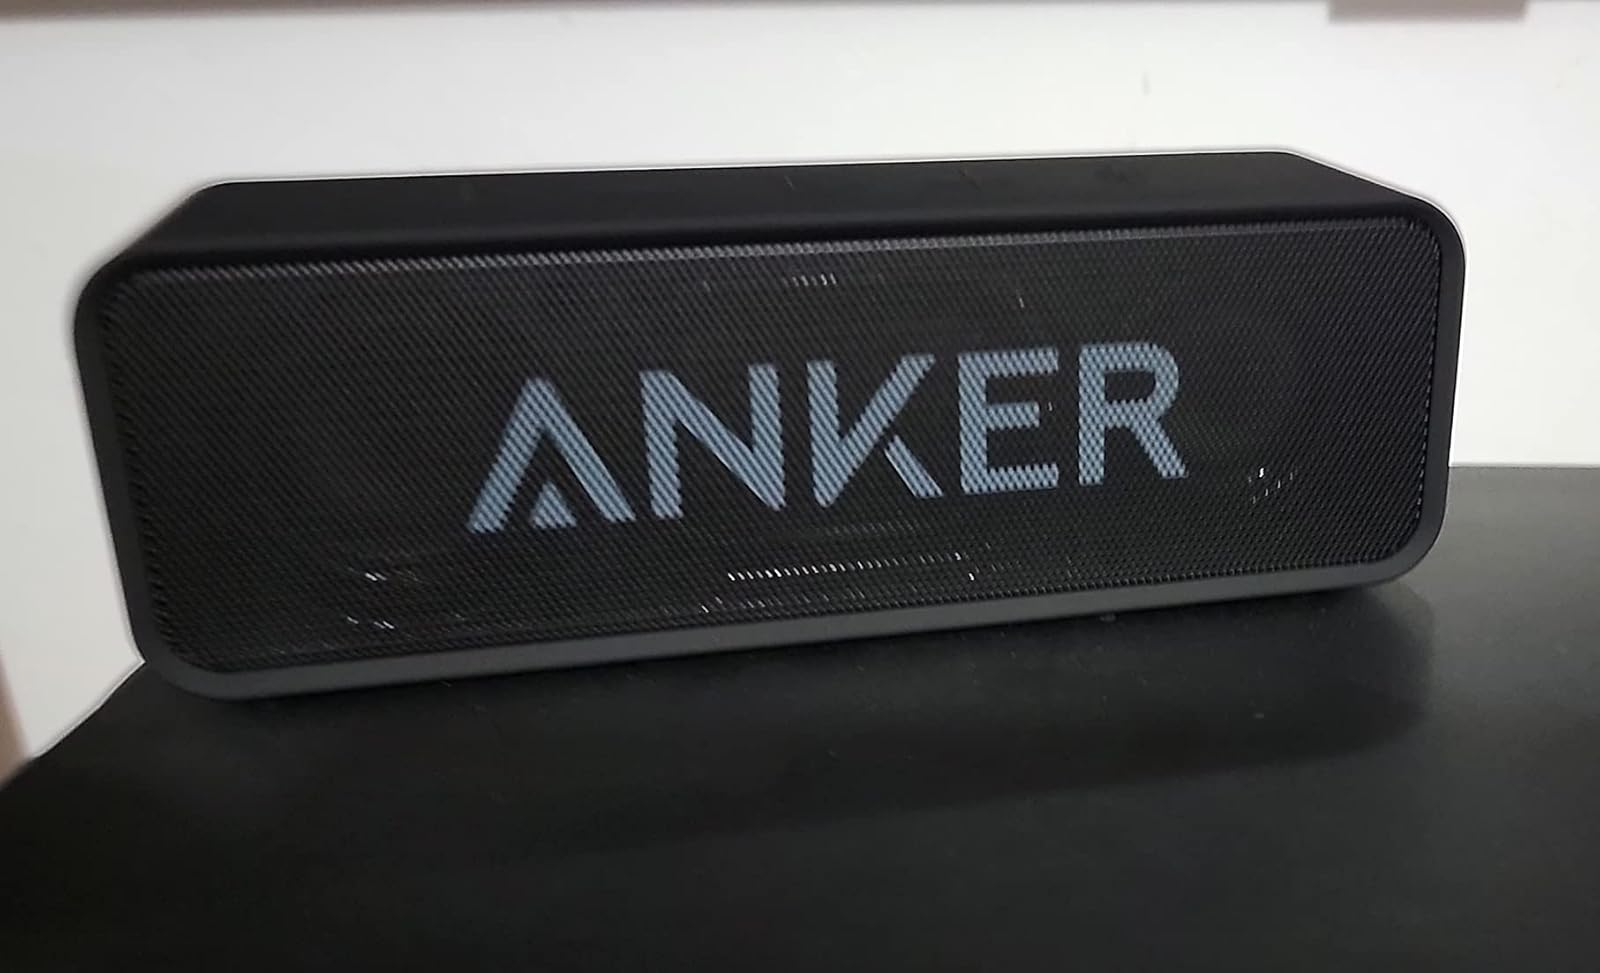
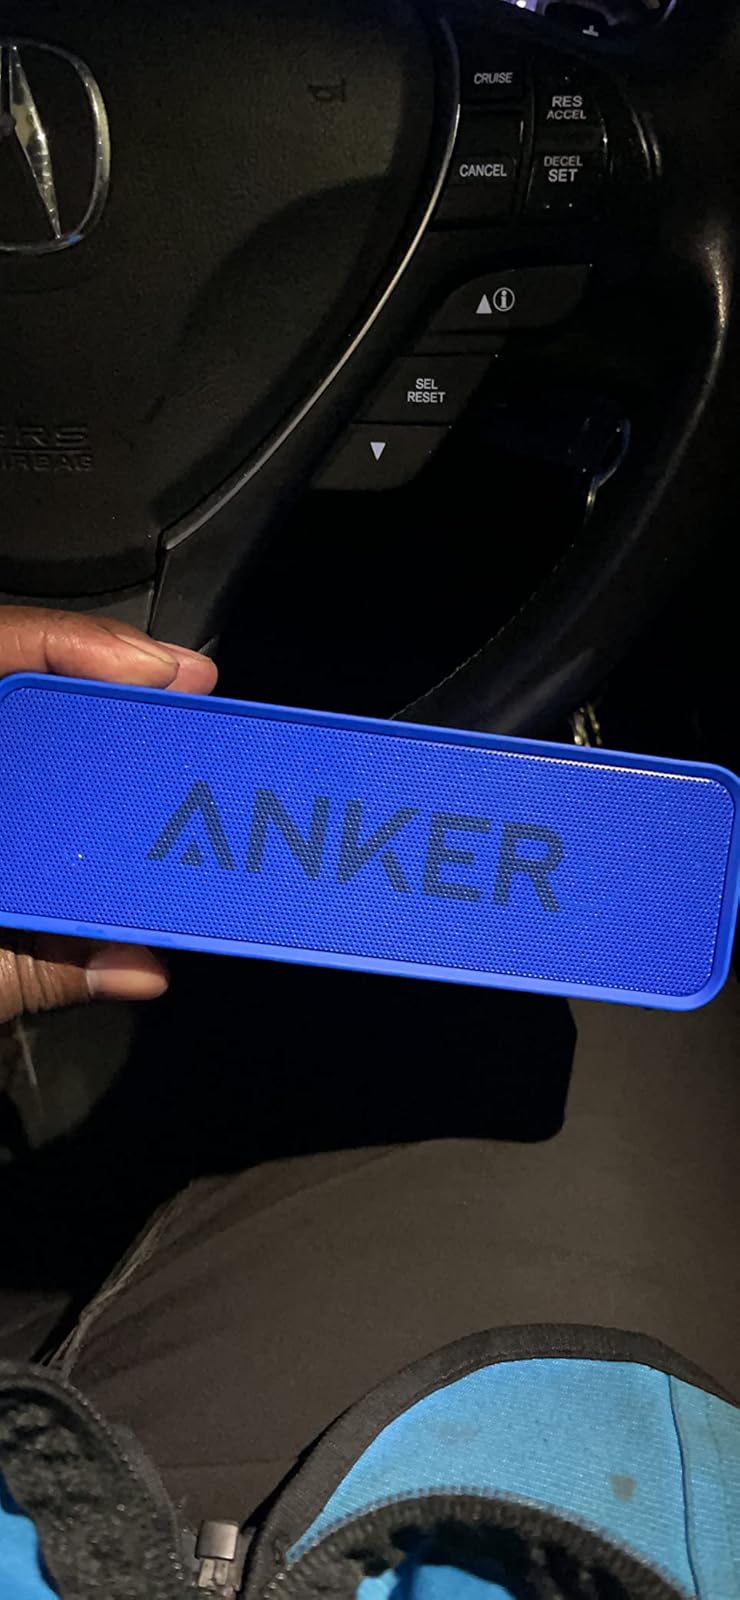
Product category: speaker
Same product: no